Nesselande

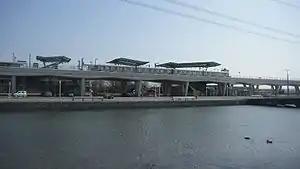
Nesselande metro station

Nesselande is a new extension on the east side of the city of Rotterdam, in South Holland, the Netherlands. It is part of the borough of Prins Alexander, formerly Zevenhuizen-Moerkapelle.